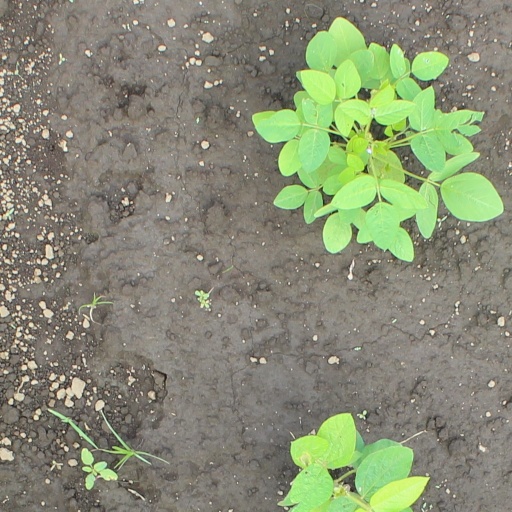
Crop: soybean